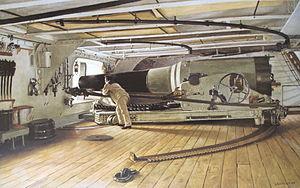
Gustave Bourgain, né le 7 juin 1856 à Paris et mort le 16 décembre 1918 dans la même ville, est un peintre et graveur français.